Andreas Wagenhaus

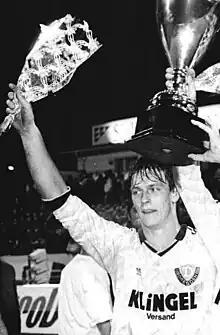
Wagenhaus celebrates winning the Deutschland Cup in 1990

Andreas Wagenhaus (born 29 October 1964) is a German former professional footballer who played as a defender.